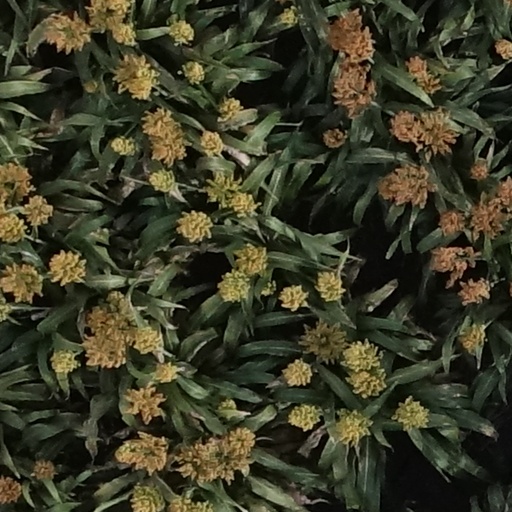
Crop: sorghum